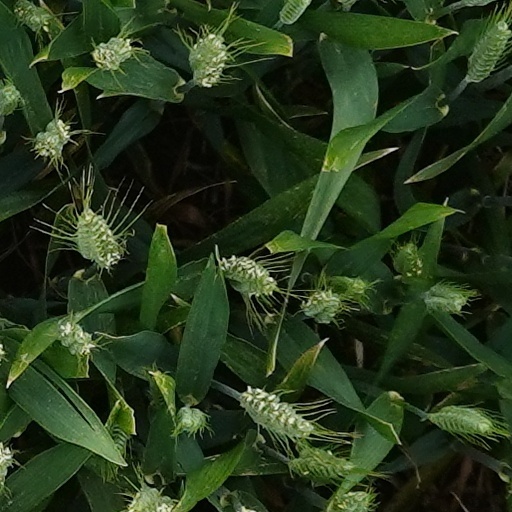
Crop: wheat